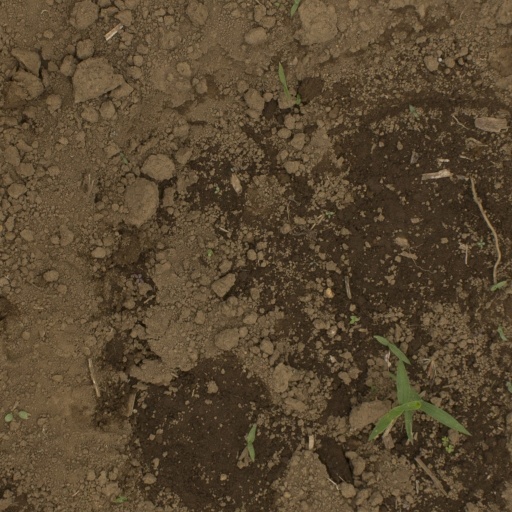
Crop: Jerusalem artichoke